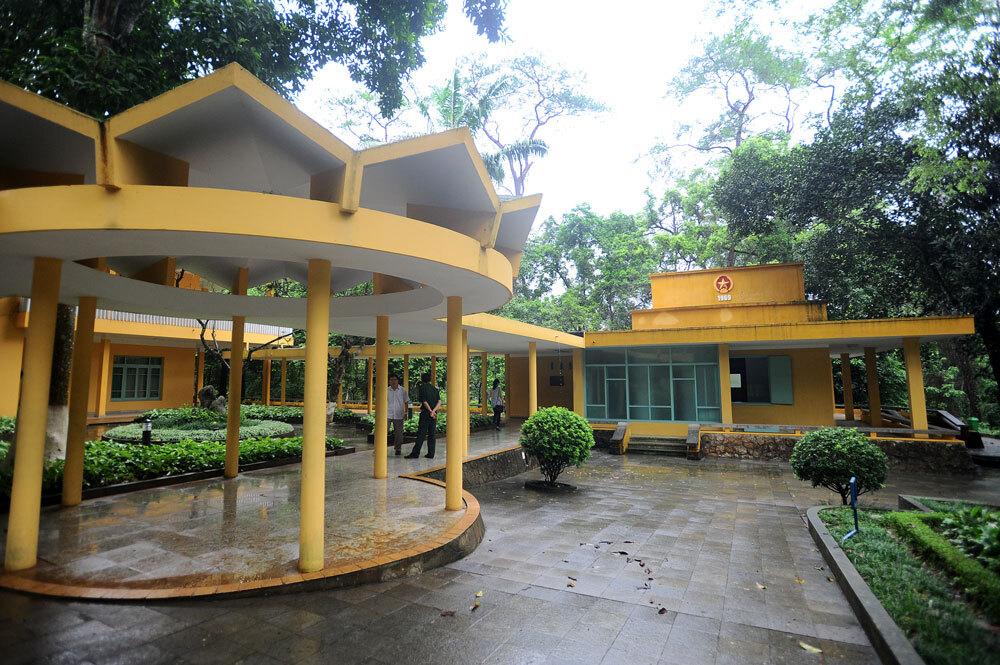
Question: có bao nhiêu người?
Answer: có ba người